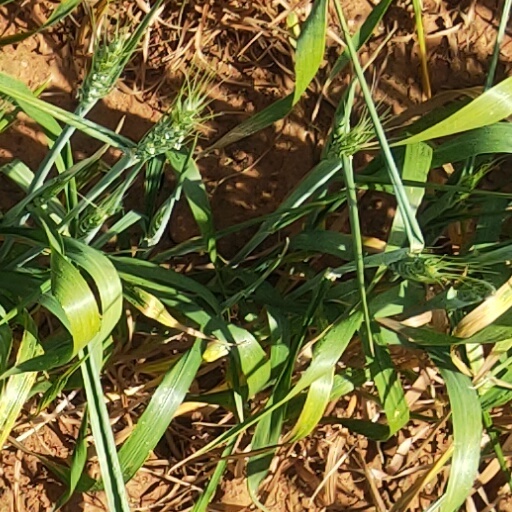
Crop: wheat